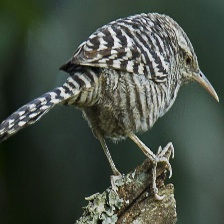
Species: FASCIATED WREN
Scientific name: CAMPYLORHYNCHUS FASCIATUS